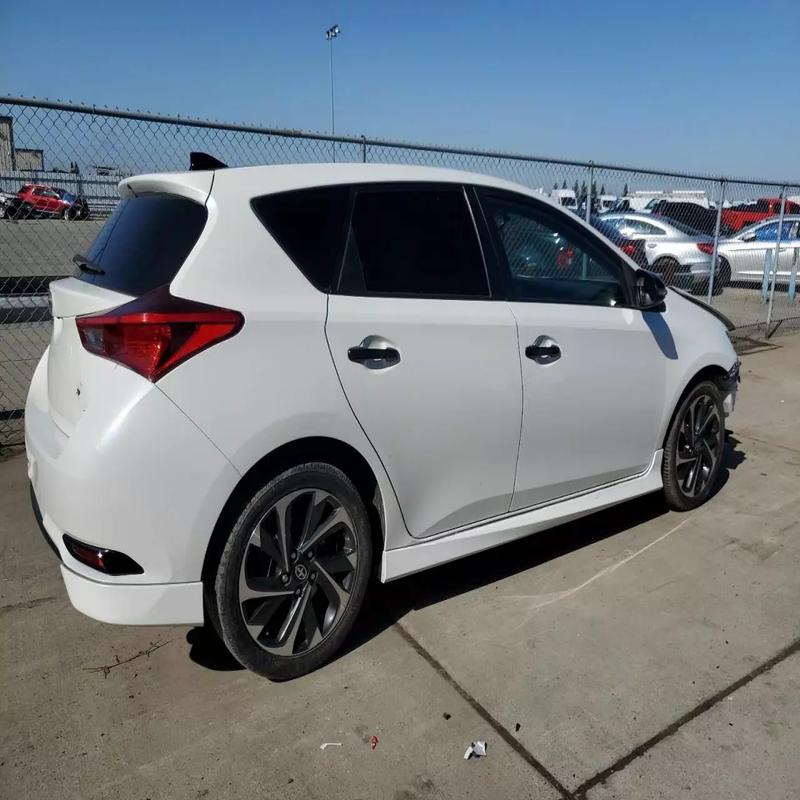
Aucun dommage détecté.
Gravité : aucun